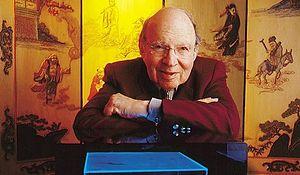
Yuval Ne'eman, né le 14 mai 1925 et décédé le 26 avril 2006, était un physicien théoricien, scientifique militaire et politicien israélien. Il fut membre du gouvernement israélien dans les années 1980 et au début des années 1990.